2005 Warsaw Convention

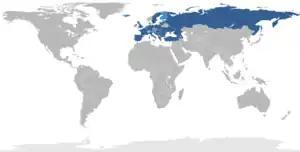
Participation in the Warsaw Convention

The Council of Europe Convention on Laundering, Search, Seizure and Confiscation of the Proceeds from Crime and on the Financing of Terrorism, also known as the Warsaw Convention or CETS 198, is a Council of Europe convention which aims to facilitate international co-operation and mutual assistance in investigating crime and tracking down, seizing and confiscating the proceeds thereof.